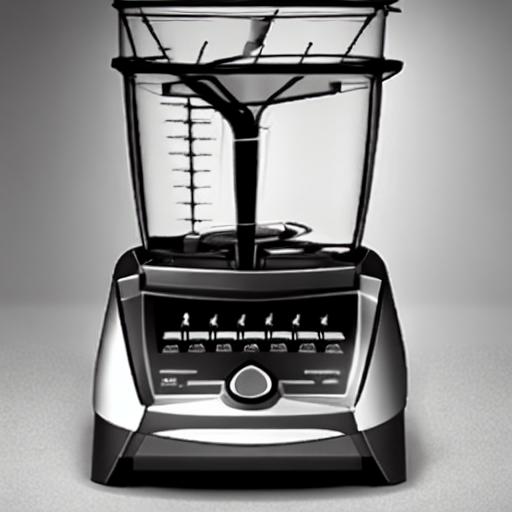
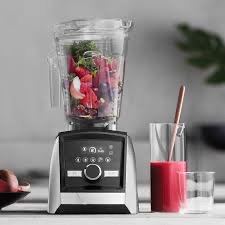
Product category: items_blender
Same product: no